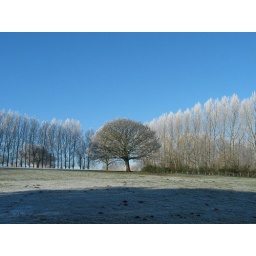
blue sky over Boughton fields